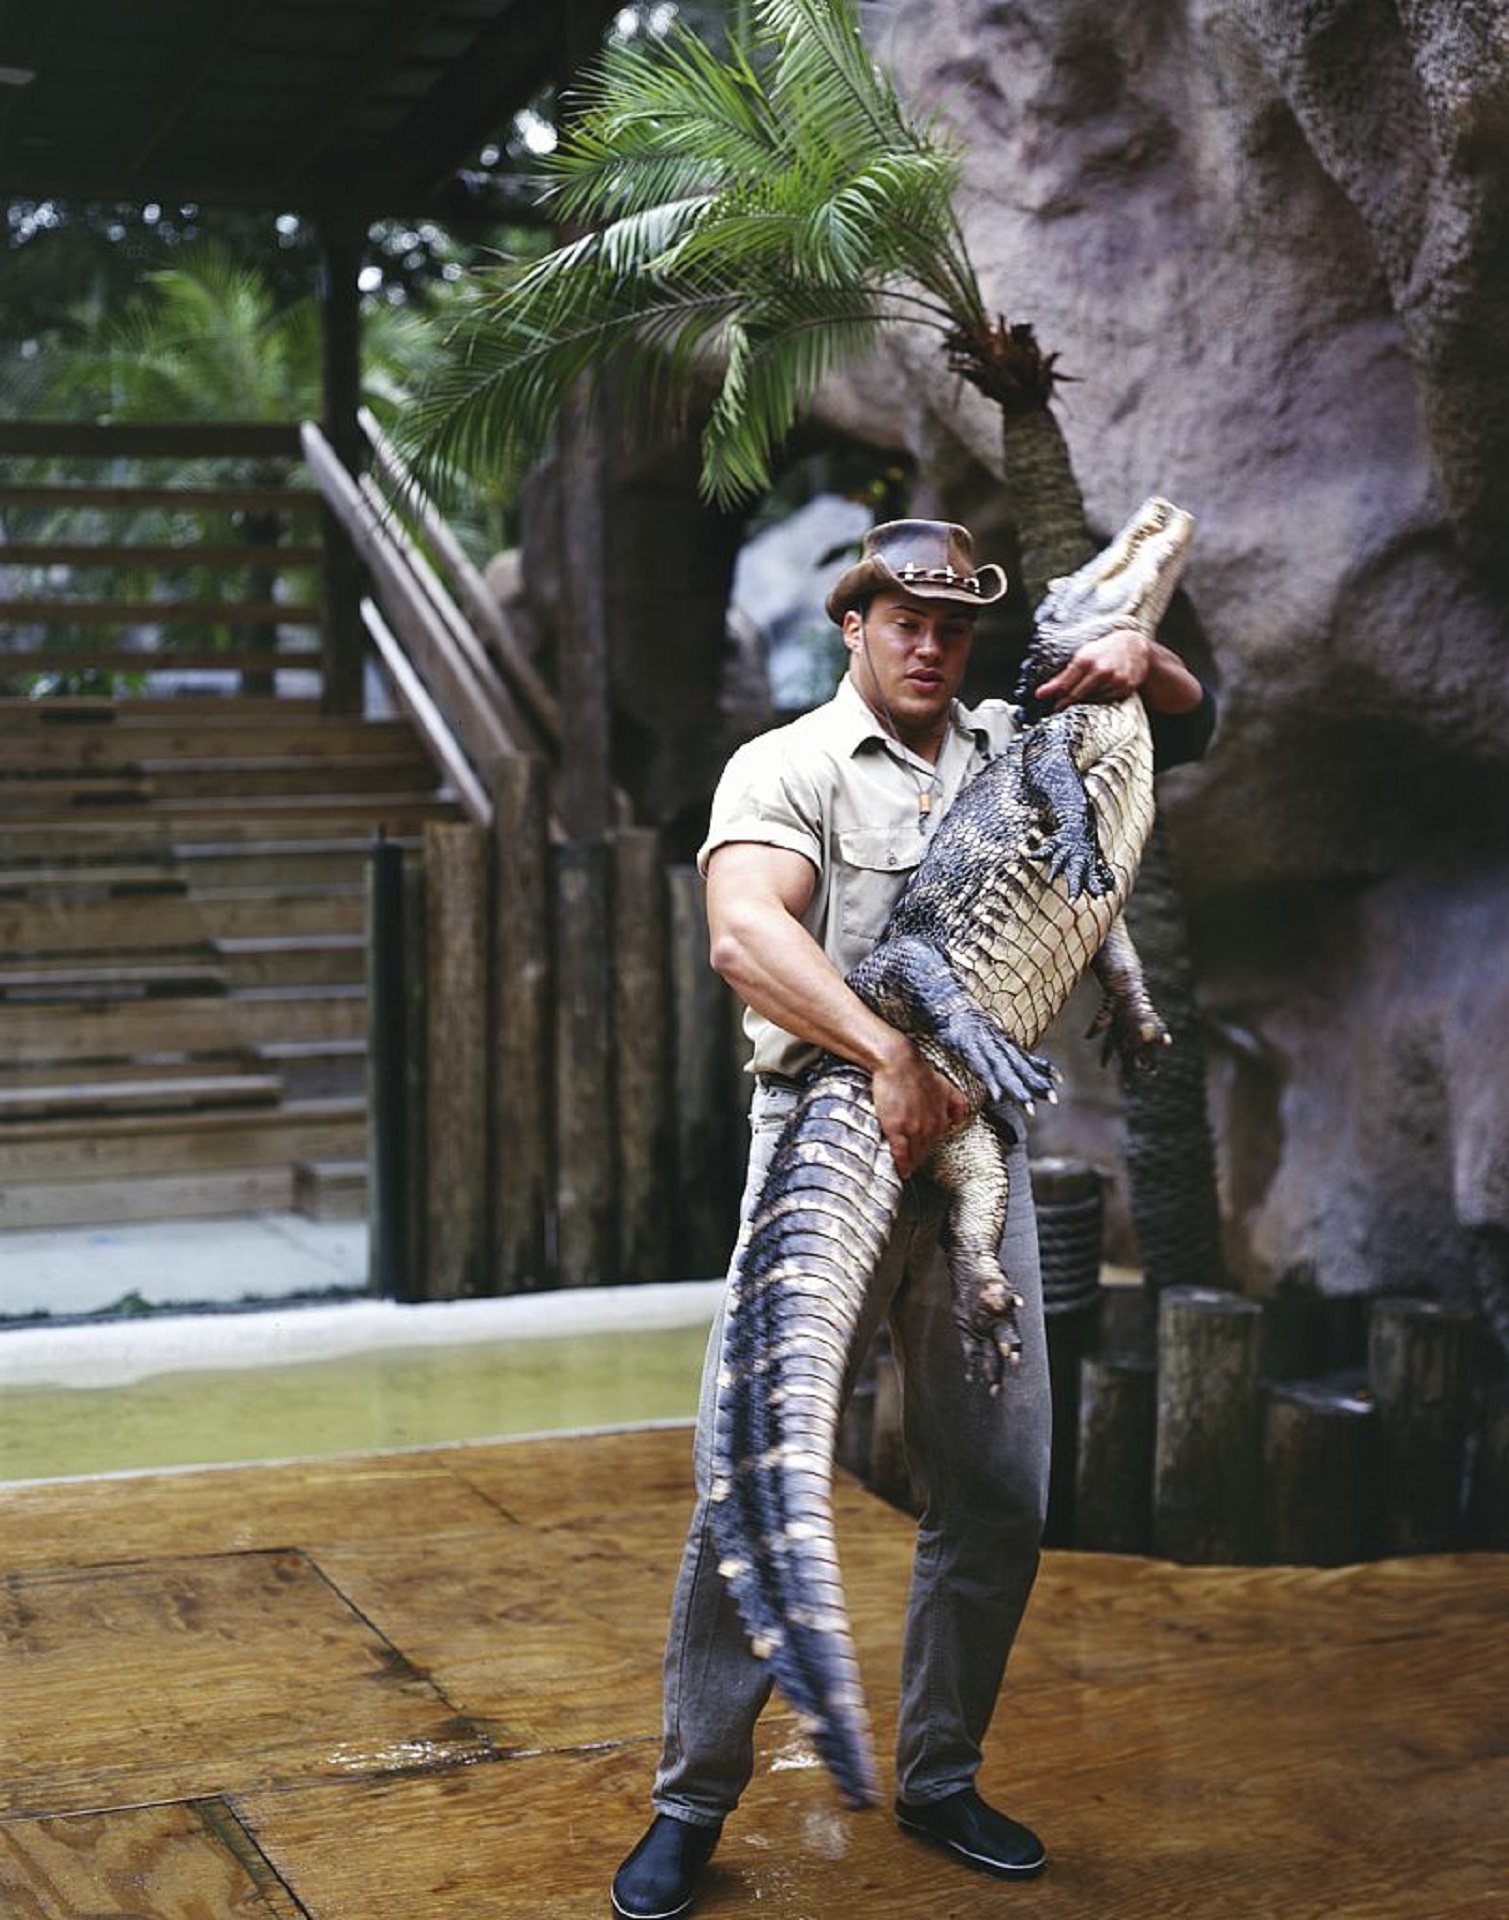
man, tree, recreation, wildlife, audience, show, performer, reptile, amphibian, performing, dangerous, handler, alligator wrestler